Reichenau-Tamins–Disentis/Mustér railway

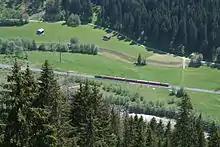
A train below Waltensburg

The line is mainly served by RegioExpress trains running at hourly intervals with extra services during the peak hours as required. They take an hour and five minutes over the whole line and reach an average speed of . There are also three Glacier Express train pairs each day. Freight trains running irregularly on the line serve the industrial and commercial enterprises in the Anterior Rhine region.